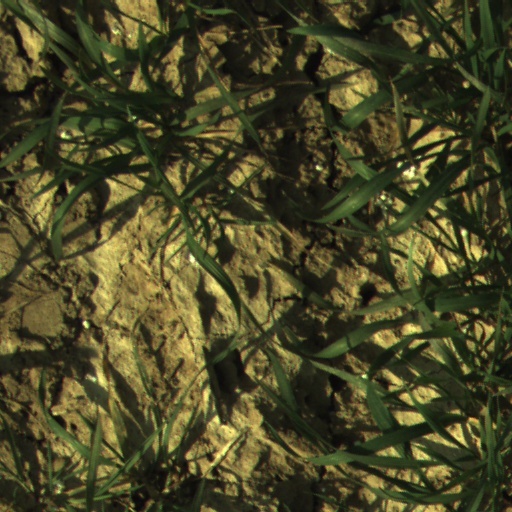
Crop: wheat